Jesus

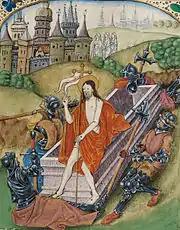
The Resurrection of Christ from a 16th-century manuscript of "La Passion de Nostre Seigneur"

After Jesus's life, his followers, as described in the first chapters of the Acts of the Apostles, were all Jews either by birth or conversion, for which the biblical term "proselyte" is used, and referred to by historians as Jewish Christians. The early Gospel message was spread orally, probably in Aramaic, but almost immediately also in Greek. The New Testament's Acts of the Apostles and Epistle to the Galatians record that the first Christian community was centred in Jerusalem and its leaders included Peter, James, the brother of Jesus, and John the Apostle.